Easton Wood

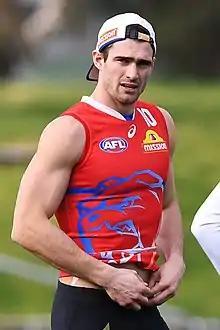
Wood at Western Bulldogs training in 2018

Easton Phillip Wood (born 4 September 1989) is a former Australian rules footballer who played for the Western Bulldogs in the Australian Football League (AFL). He grew up in Camperdown, Victoria while attending Geelong Grammar School. He was drafted with the 43rd selection in the 2007 AFL draft. He made his AFL debut in the 2009 AFL season, playing 2 games. Since then, Wood has been an AFL Premiership player and a AFL premiership captain, an All-Australian, a two-time Australian International Rules Series representative, and a Charles Sutton Medallist. He served as the team's captain for the majority of the 2016 season, as well as between the 2018-2019 seasons, and served as the team's vice captain in 2017.